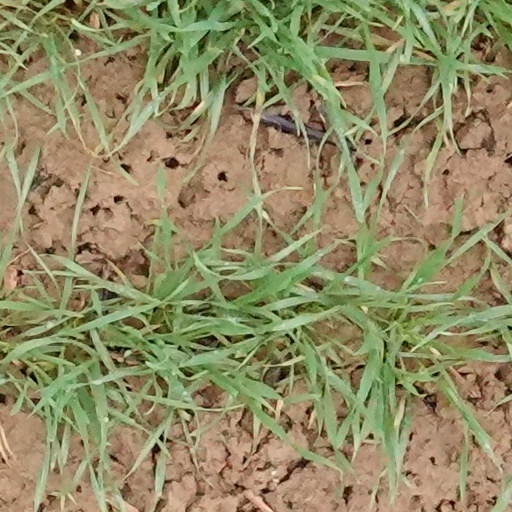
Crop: wheat